Cooking school

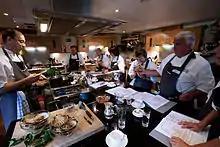
A class at the Raymond Blanc cooking school in Oxford, England

A cooking school is an institution devoted to education in the art and science of cooking and food preparation. There are many different types of cooking schools around the world, some devoted to training professional chefs, others aimed at amateur enthusiasts, with some being a mixture of the two. Amateur cooking schools are often intertwined with culinary tourism in many countries. Programs can vary from half a day to several years. Some programs lead to an academic degree or a recognized vocational qualification, while others do not. Many programs include practical experience in the kitchen of a restaurant attached to the school or a period of work experience in a privately owned restaurant.